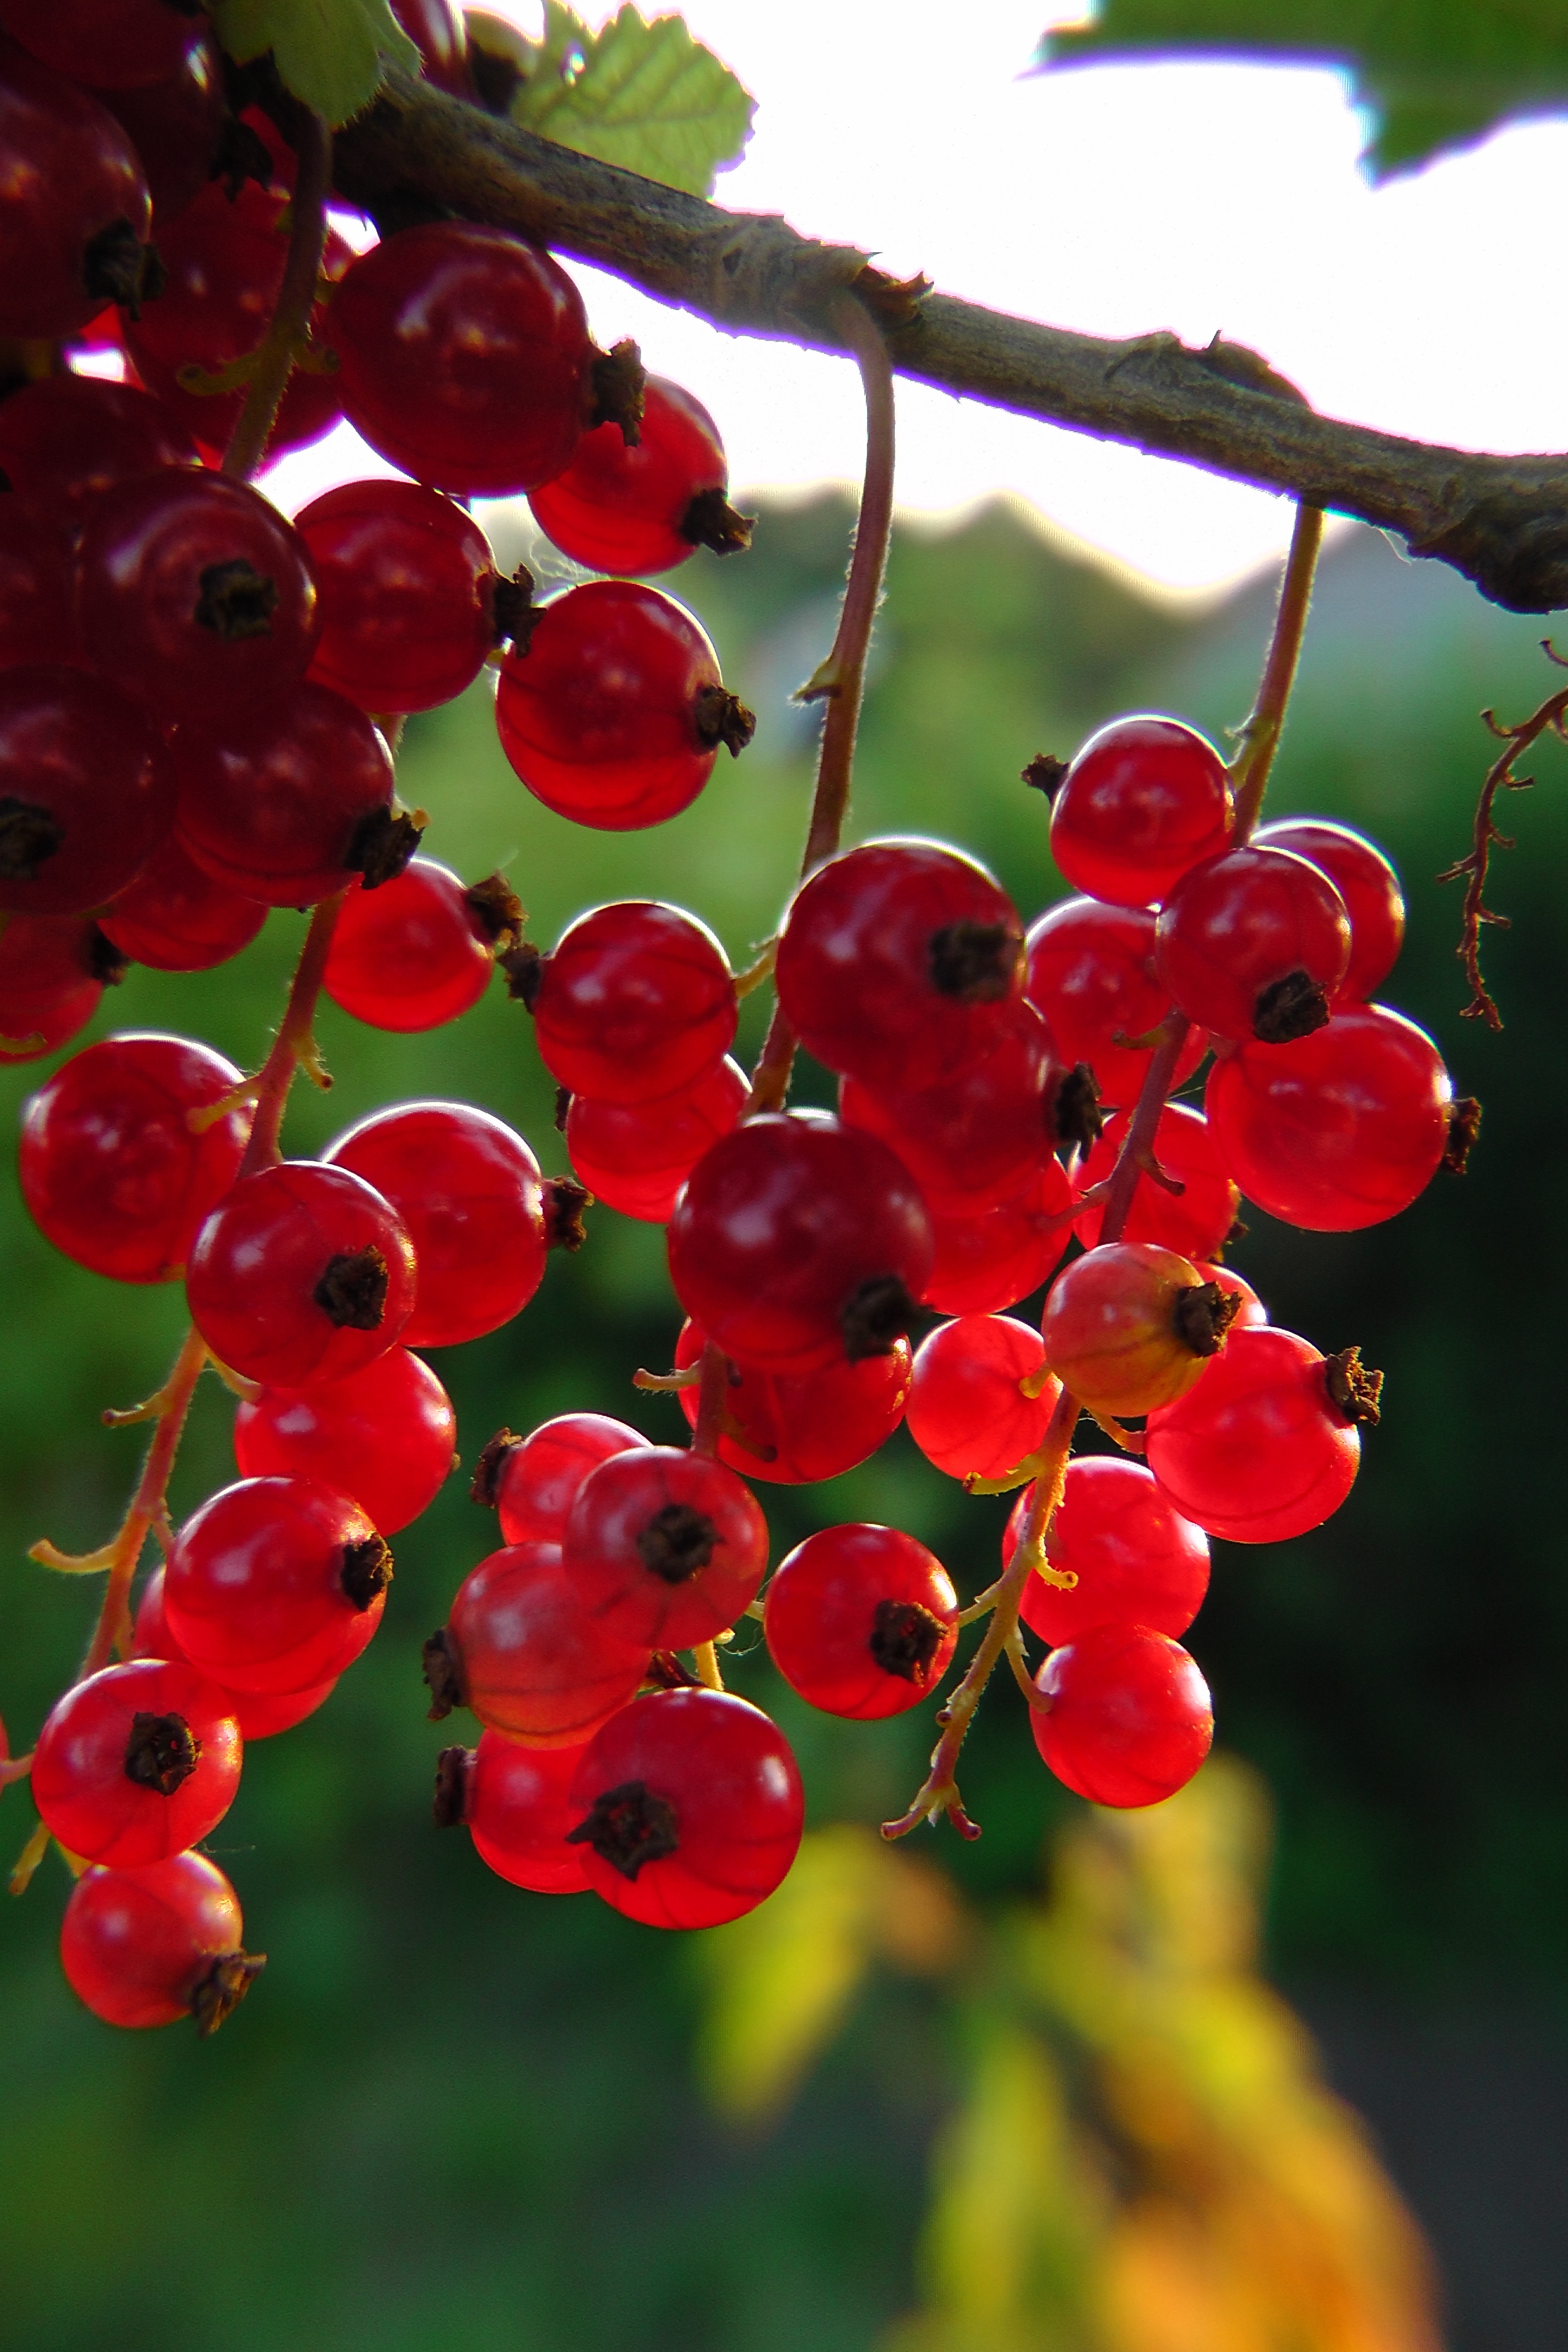
branch, blossom, plant, fruit, berry, leaf, flower, petal, food, red, produce, botany, garden, flora, berries, shrub, fruits, rowan, soft fruit, macro photography, plot, flowering plant, currants, land plant